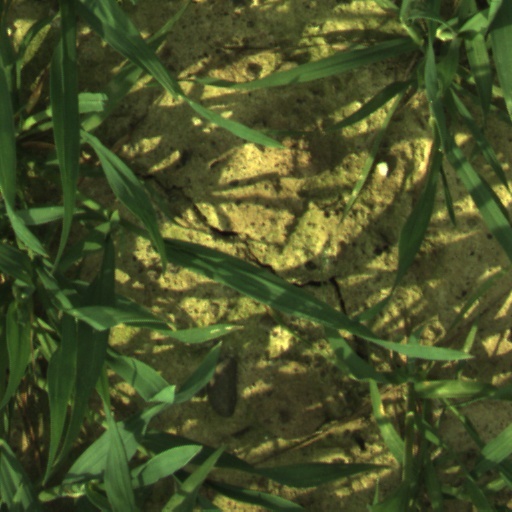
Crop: wheat